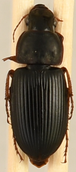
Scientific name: Harpalus pensylvanicus
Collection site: Konza Prairie Agroecosystem NEON (KONA), plot KONA_001